Security Trust Building

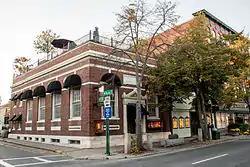

The Security Trust Building is a historic commercial building at Museum and Main Streets in downtown Rockland, Maine, United States. Built in 1912, it is a high-quality local example of Colonial Revival architecture, designed by Boston architect R. Clipston Sturgis. It was listed on the National Register of Historic Places in 1978.